Adirondack (Mars)

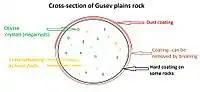
Cross-section of a typical rock from the plains of Gusev crater - most rocks contain a coating of dust - water-deposited veins are visible.

The rock was selected as "Spirit"s first target because its dust-free, flat surface was ideally suited for grinding. Clean surfaces also are better for examining a rock's top coating. "Spirit" also returned microscopic images and Mössbauer spectrometer readings of Adirondack taken the day before the rover developed computer and communication problems on January 22, 2004. Both are unprecedented investigations of any rock on another planet. The microscopic images indicate Adirondack is a hard, crystalline rock. The peaks large and small in Adirondack's electromagnetic spectrum reveal that the minerals in the rock include olivine, pyroxene and magnetite - a common composition in volcanic basalt rocks on Earth.